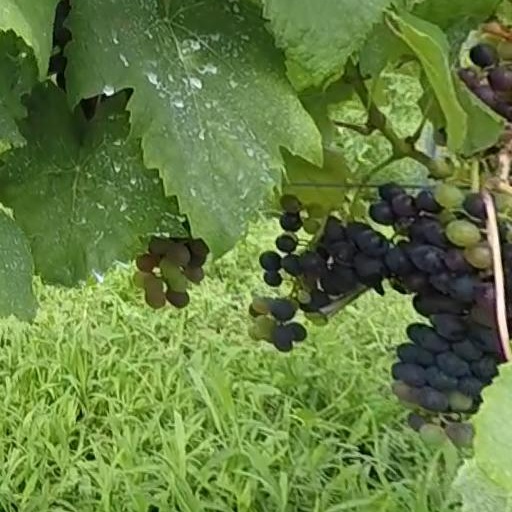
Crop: grape